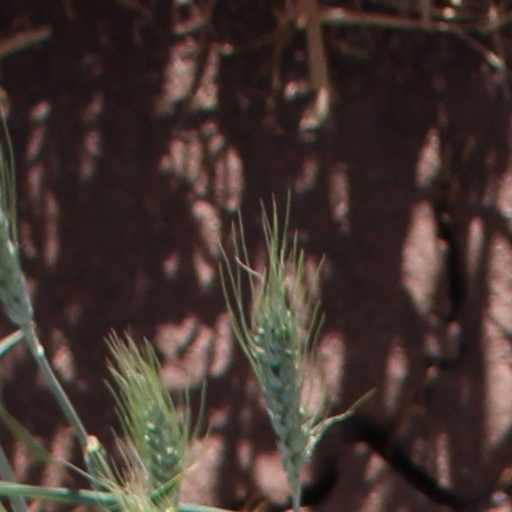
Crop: wheat